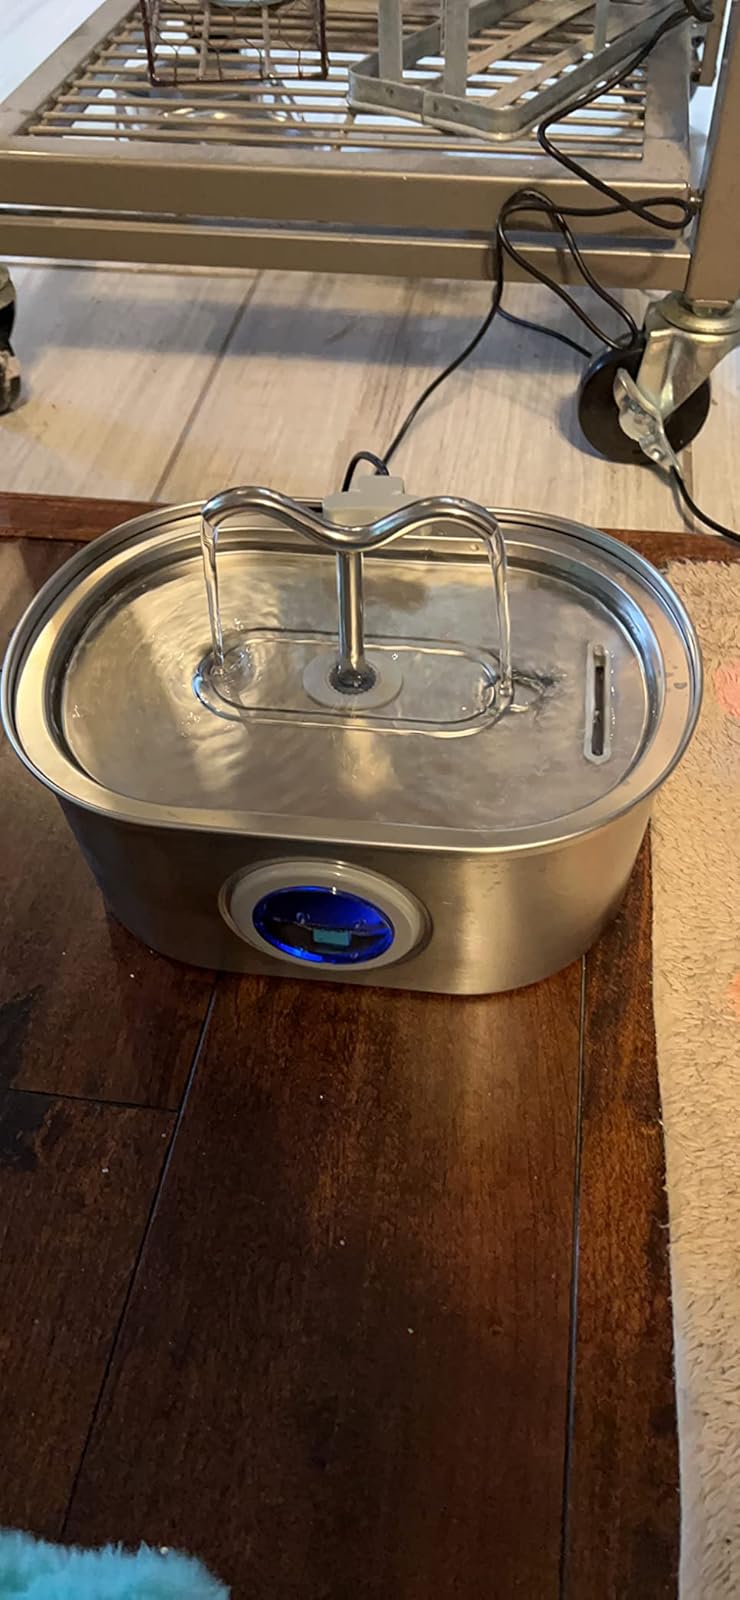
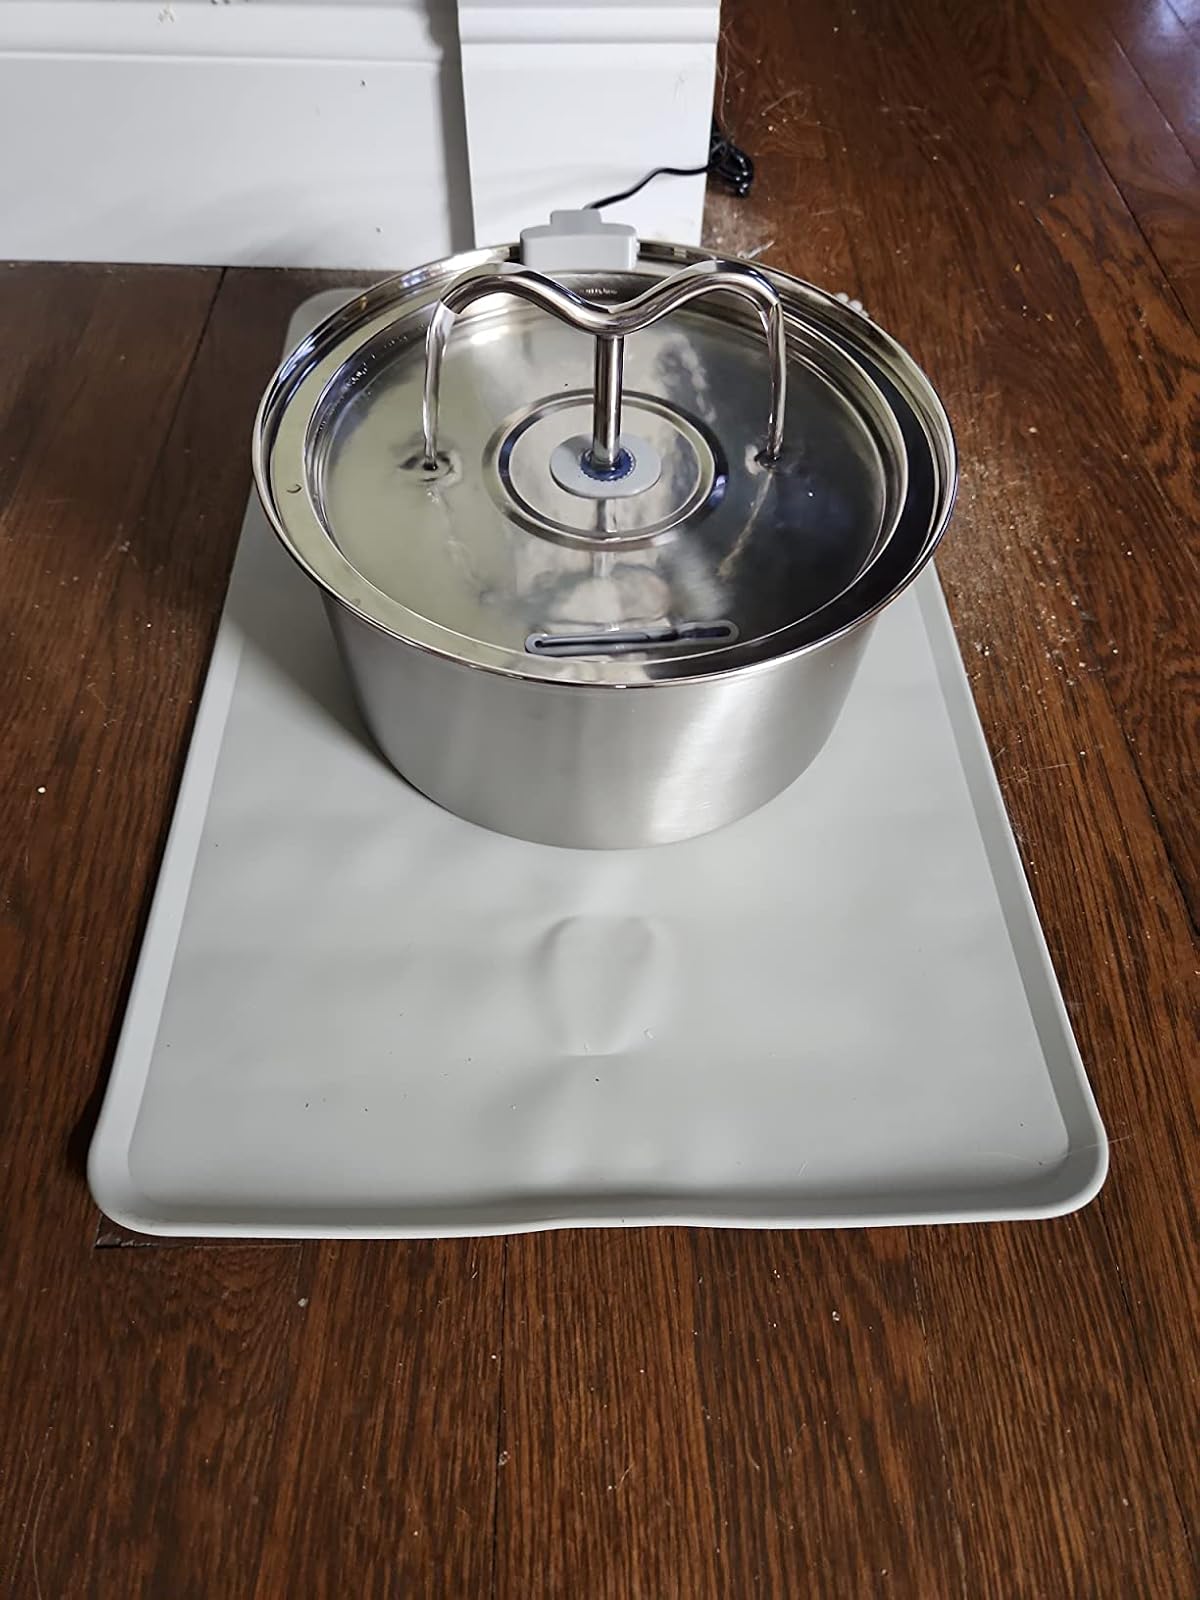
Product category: items_bowl
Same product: no